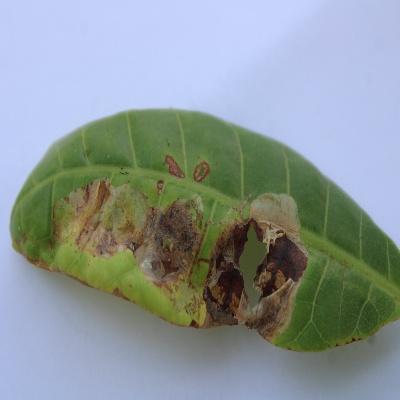
Crop: Cashew
Condition: leaf miner